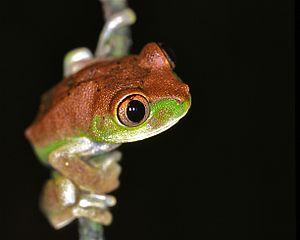
Leptopelis brevirostris est une espèce d'amphibiens de la famille des Arthroleptidae.